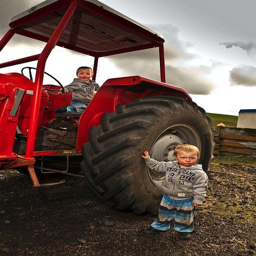
is people as toddlers when they lived on a farm ? when their parents split up their mother moved to the suburbs to be closer to work .